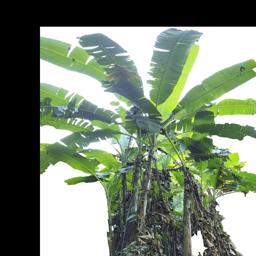
Label: BHIMKOL